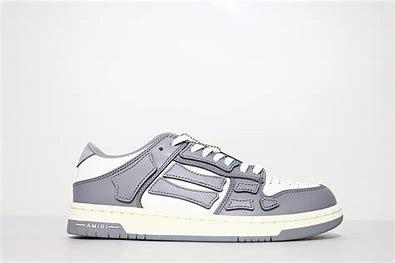
Brand: Amiri
Model: Skel Top